Batgirl

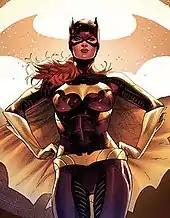
An alternate version of Barbara Gordon on the cover of "Batgirl: Futures End" #1 (Nov. 2014), art by Clay Mann.

In 2005, DC Comics launched its "All Star" imprint—an ongoing series of comics designed to pair the company's most iconic characters with the most acclaimed writers and artists in the industry. Similar to "Elseworlds", "All Star" is not restricted to mainstream continuity and establishes a fresh perspective for the latest generation of readership. According to Dan DiDio, "[t]hese books are created to literally reach the widest audience possible, and not just the comic book audience, but anyone who has ever wanted to read or see anything about Superman or Batman."